Moksha language

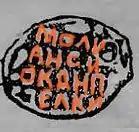
Zaikovskiy's picture of the mordovka type A

The standard literary Moksha language is based on the central group with "ä" (particularly the dialect of Krasnoslobodsk).